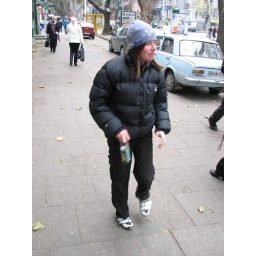
Note the white velcro cycling shoes. Everyone in the street does. We finally cracked and bought some walking shoes in Odessa.